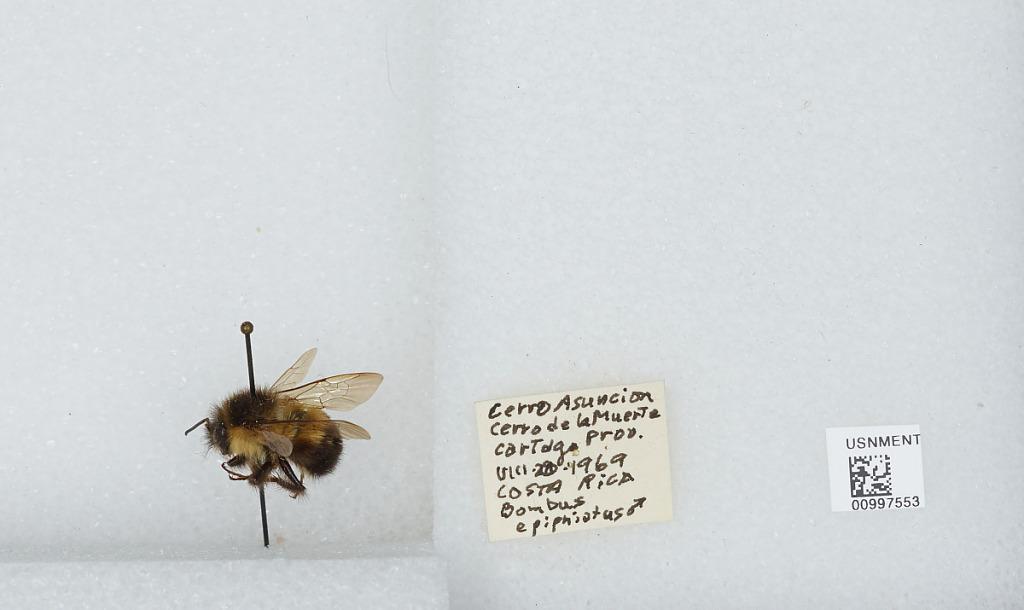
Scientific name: Bombus (Pyrobombus) ephippiatus (Say)
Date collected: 1969-8-20
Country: Costa Rica
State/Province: Cartago
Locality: Cerro Asuncion, Cerro de la Muerte
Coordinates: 9.5583, -83.7239